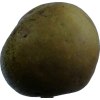
Label: pear